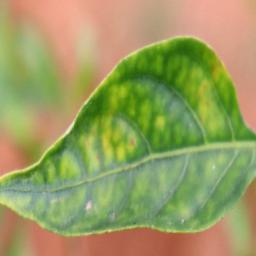
Label: nutritional